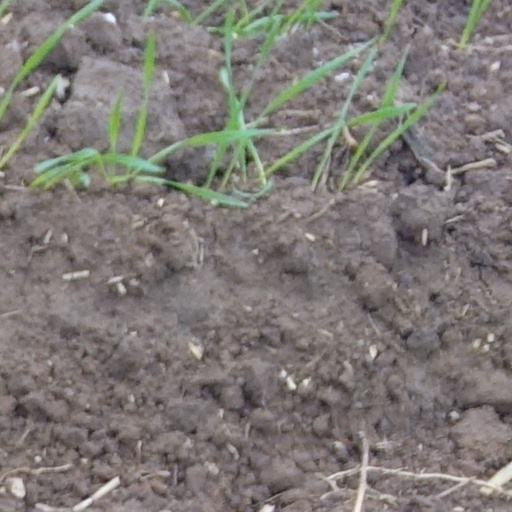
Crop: wheat